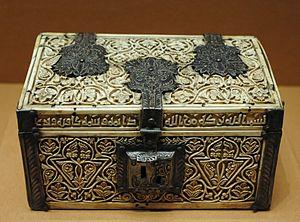
Coffret à inscription koufique sur la tranche du couvercle